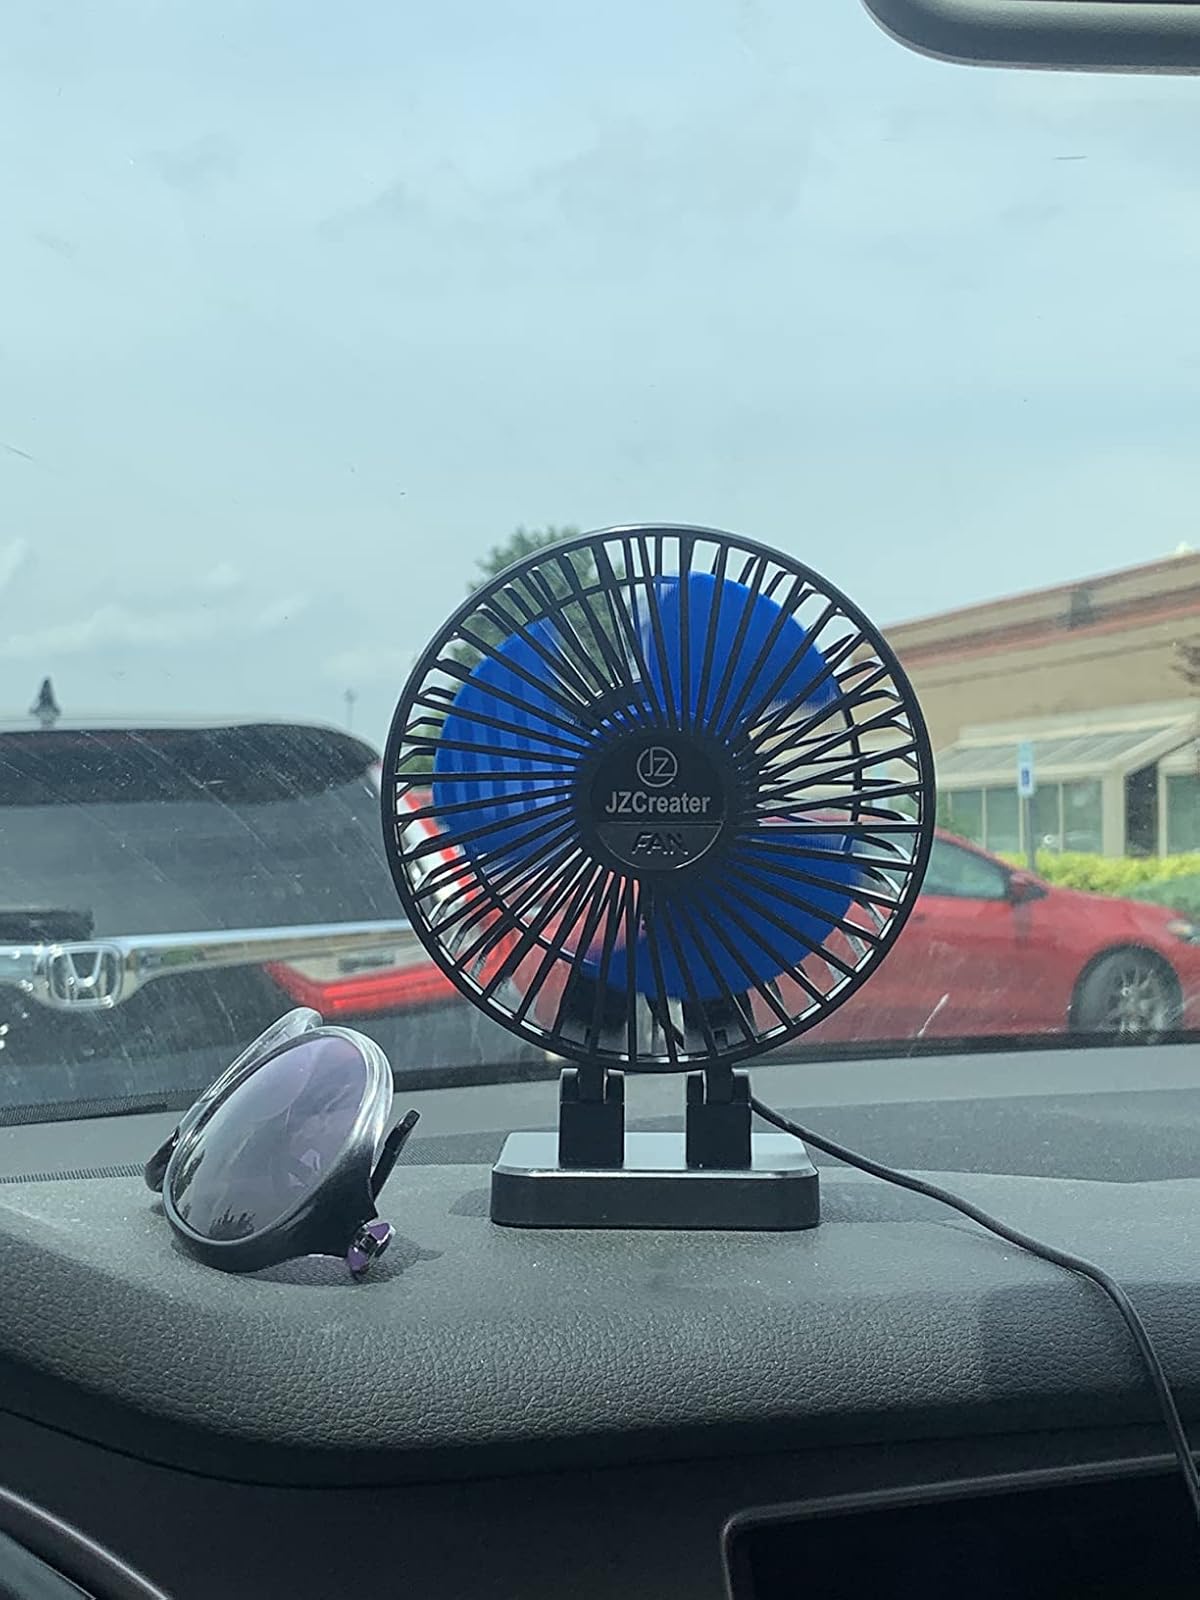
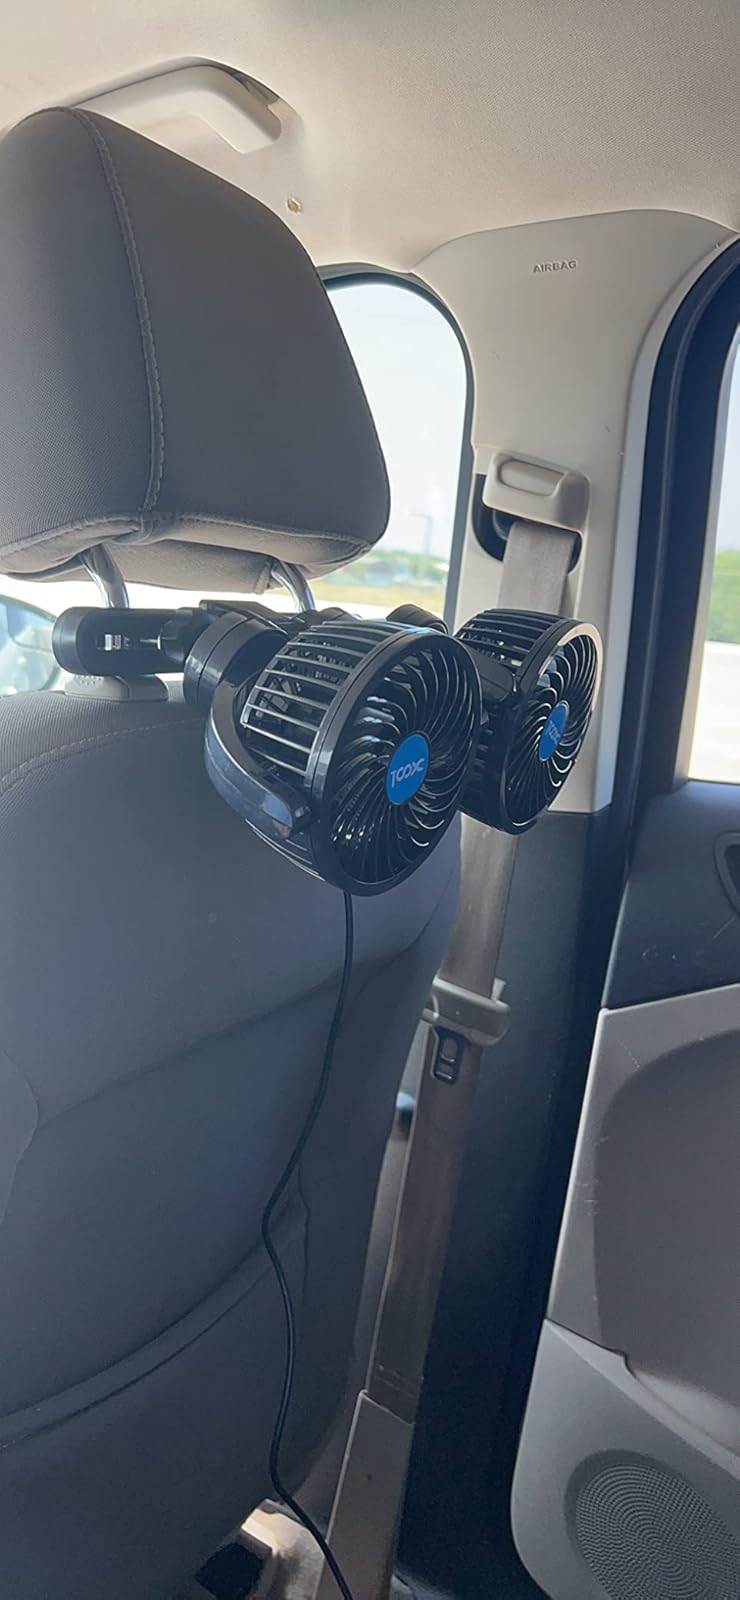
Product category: fan
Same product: no